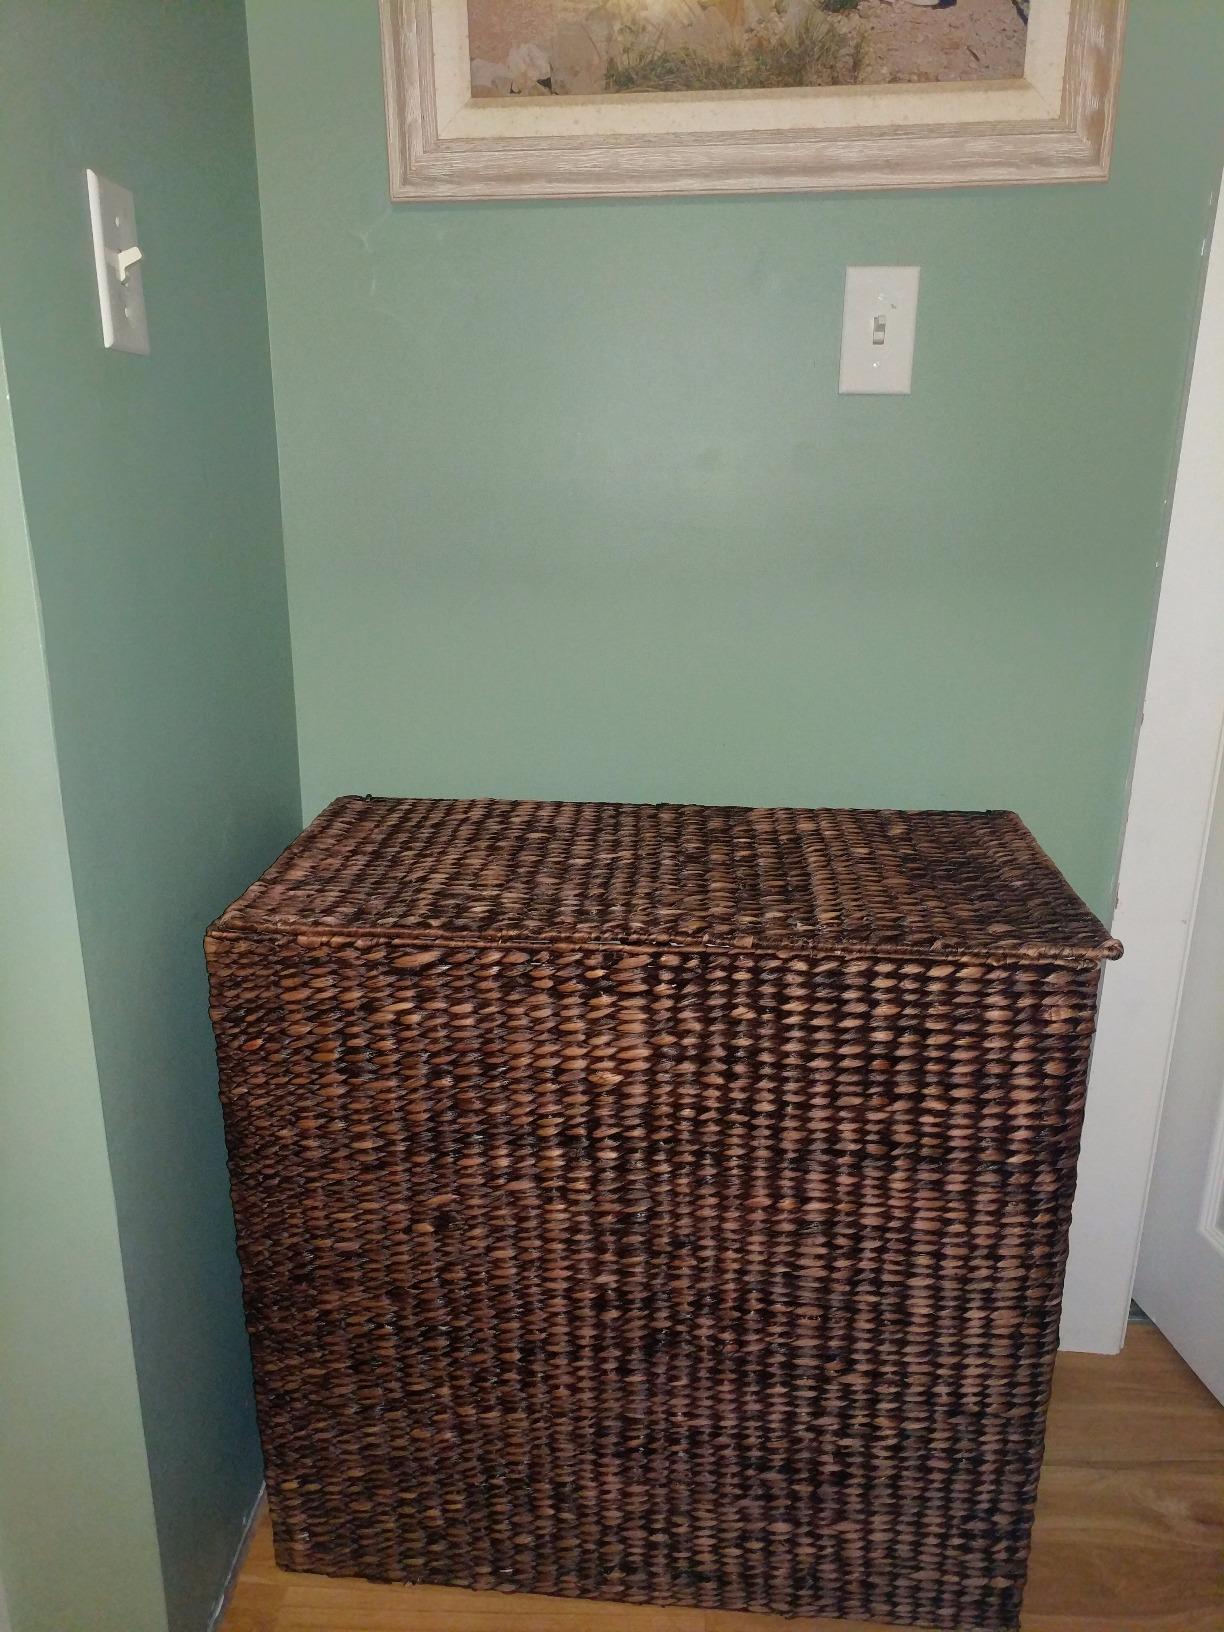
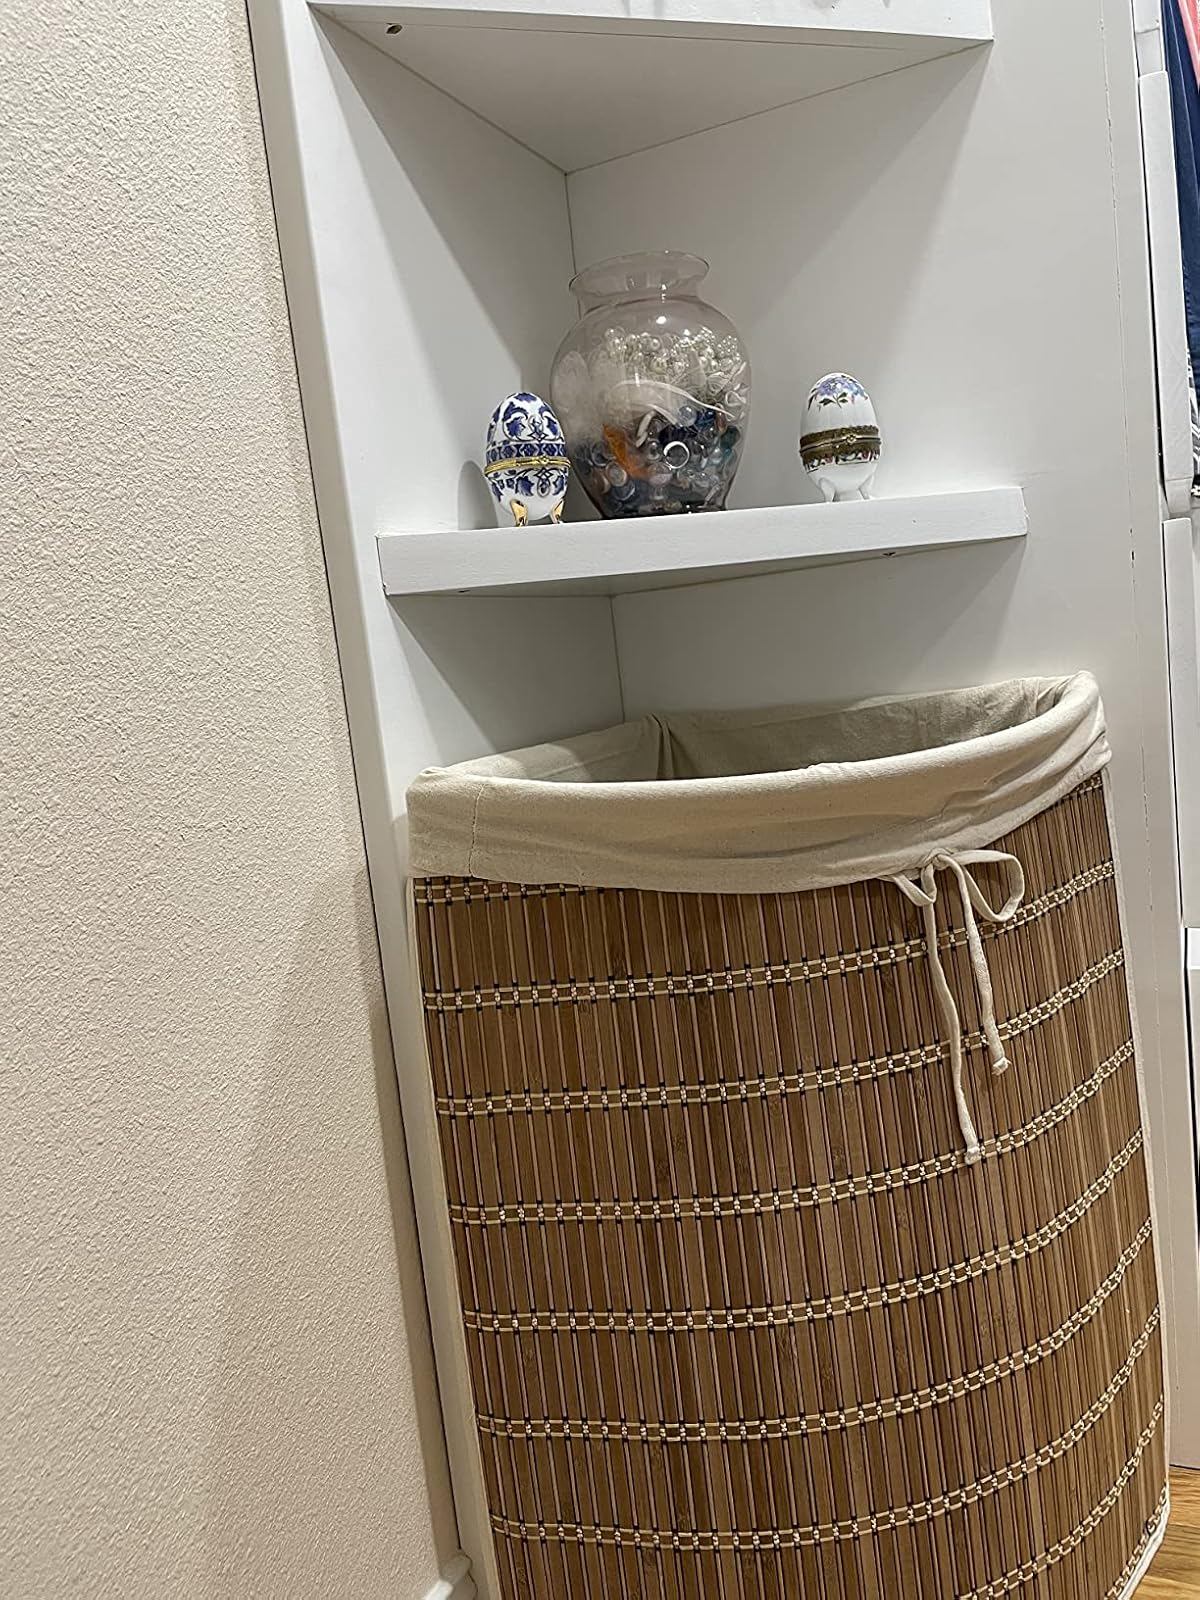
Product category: items_hamper
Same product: no